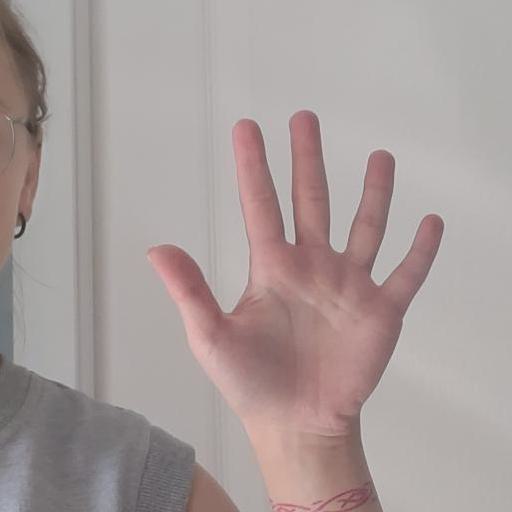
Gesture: palm